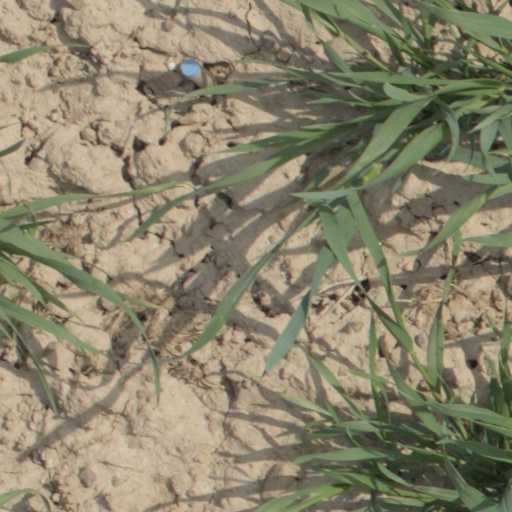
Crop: wheat